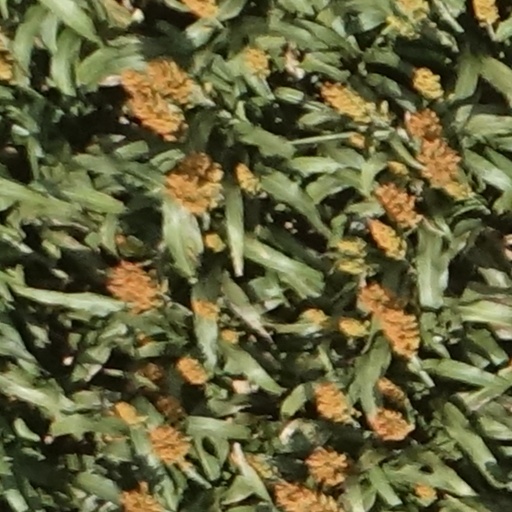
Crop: sorghum